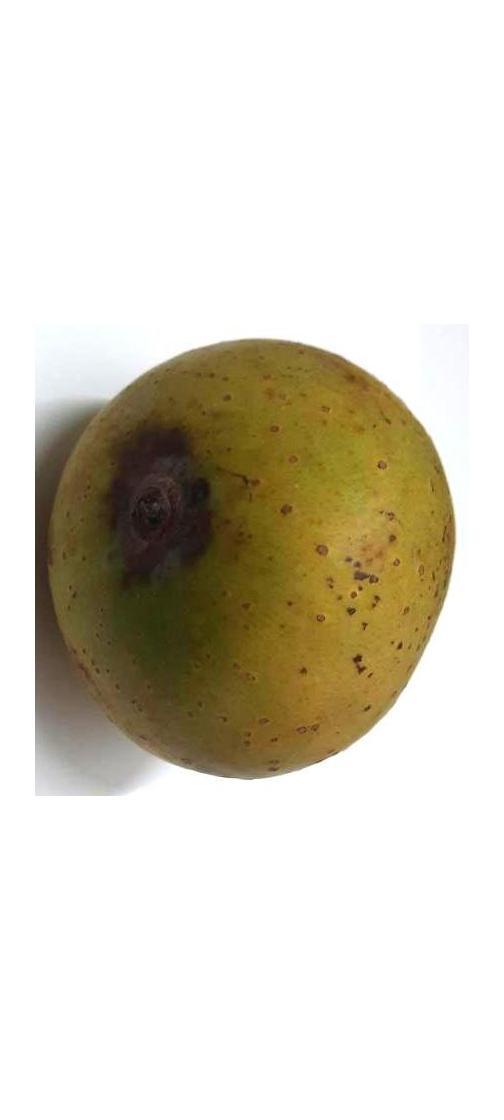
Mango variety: Gourmoti